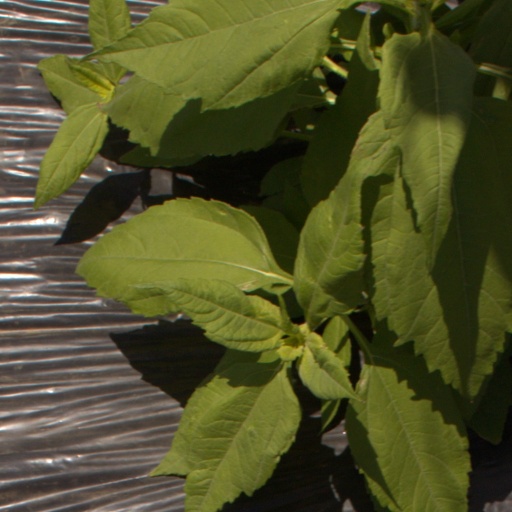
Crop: Jerusalem artichoke